Dall sheep

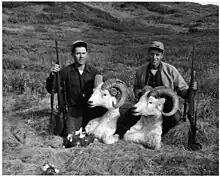
Sport hunting of "O. dalli", 1953

The Inupiat people have a long history of hunting "O. dalli" that dates back to at least the 16th century. Sheep are valued for their skin, which is used for warm clothing, and their meat, especially in times when caribou are not available. Historically, the sheep were hunted in summer by foot and in winter by dog sled teams. Today, the rugged terrain in which they live still requires foot travel to reach these animals. The dependence on "O. dalli" for meat and clothing fluctuates with caribou populations. Caribou herds declined considerably in the 1940s, and "O. dalli" became an important harvest species. Since the 1990s, caribou populations have been large enough to sustain people. Consequently, subsistence harvest of "O. dalli" is lower now than in the 1940s, but sheep continue to be an important meat source when caribou migration routes shift during the winter or between years.